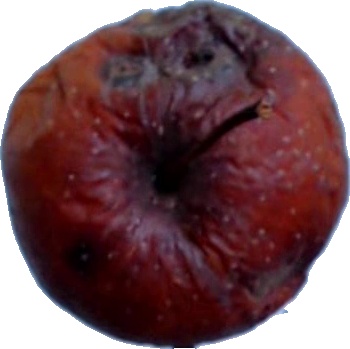
Label: apple_rotten_1